River delta

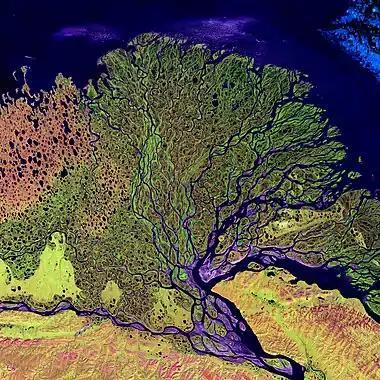
A satellite perspective of the river delta of the Lena river, Russia.

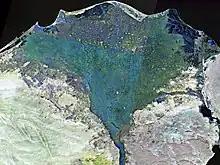
NASA A satellite perspective, in false color, the River Nile Delta.

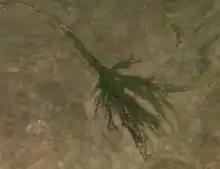
Okavango Delta

A river delta is a landform, archetypically triangular, created by the deposition of the sediments that are carried by the waters of a river, where the river merges with a body of slow-moving water or with a body of stagnant water. The creation of a river delta occurs at the "river mouth", where the river merges into an ocean, a sea, or an estuary, into a lake, a reservoir, or (more rarely) into another river that cannot carry away the sediment supplied by the feeding river. Etymologically, the term "river delta" derives from the triangular shape (Δ) of the uppercase Greek letter delta. In hydrology, the dimensions of a river delta are determined by the balance between the watershed processes that supply sediment and the watershed processes that redistribute, sequester, and export the supplied sediment into the receiving basin.